Service (The Walking Dead)

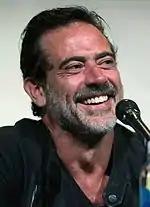
Jeffrey Dean Morgan received mixed to positive reviews for his performance as Negan in this episode.

"Service" received mixed reviews from critics. On Rotten Tomatoes, it holds a 62% with an average rating of 6.94 out of 10, based on 34 reviews. The site's consensus reads: Though the pace is slower than desired, "Service" systematically sets a foundation for a frightening future while furthering the story of life under Negan's rule.